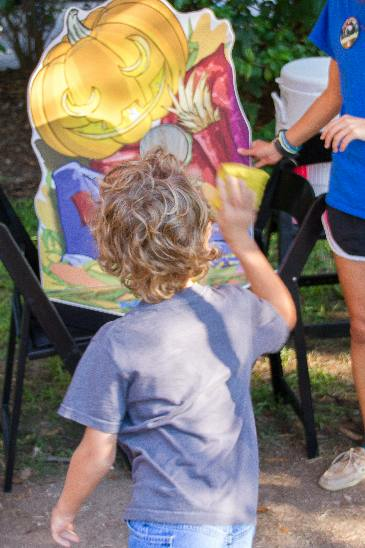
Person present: Yes